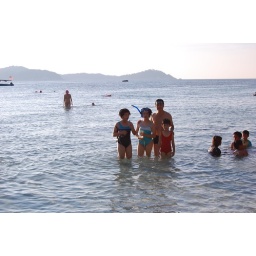
Under the close surpervision, Yuan , Ying &amp;amp; Kaizhe ventured to see the coral and the colorful fish around it